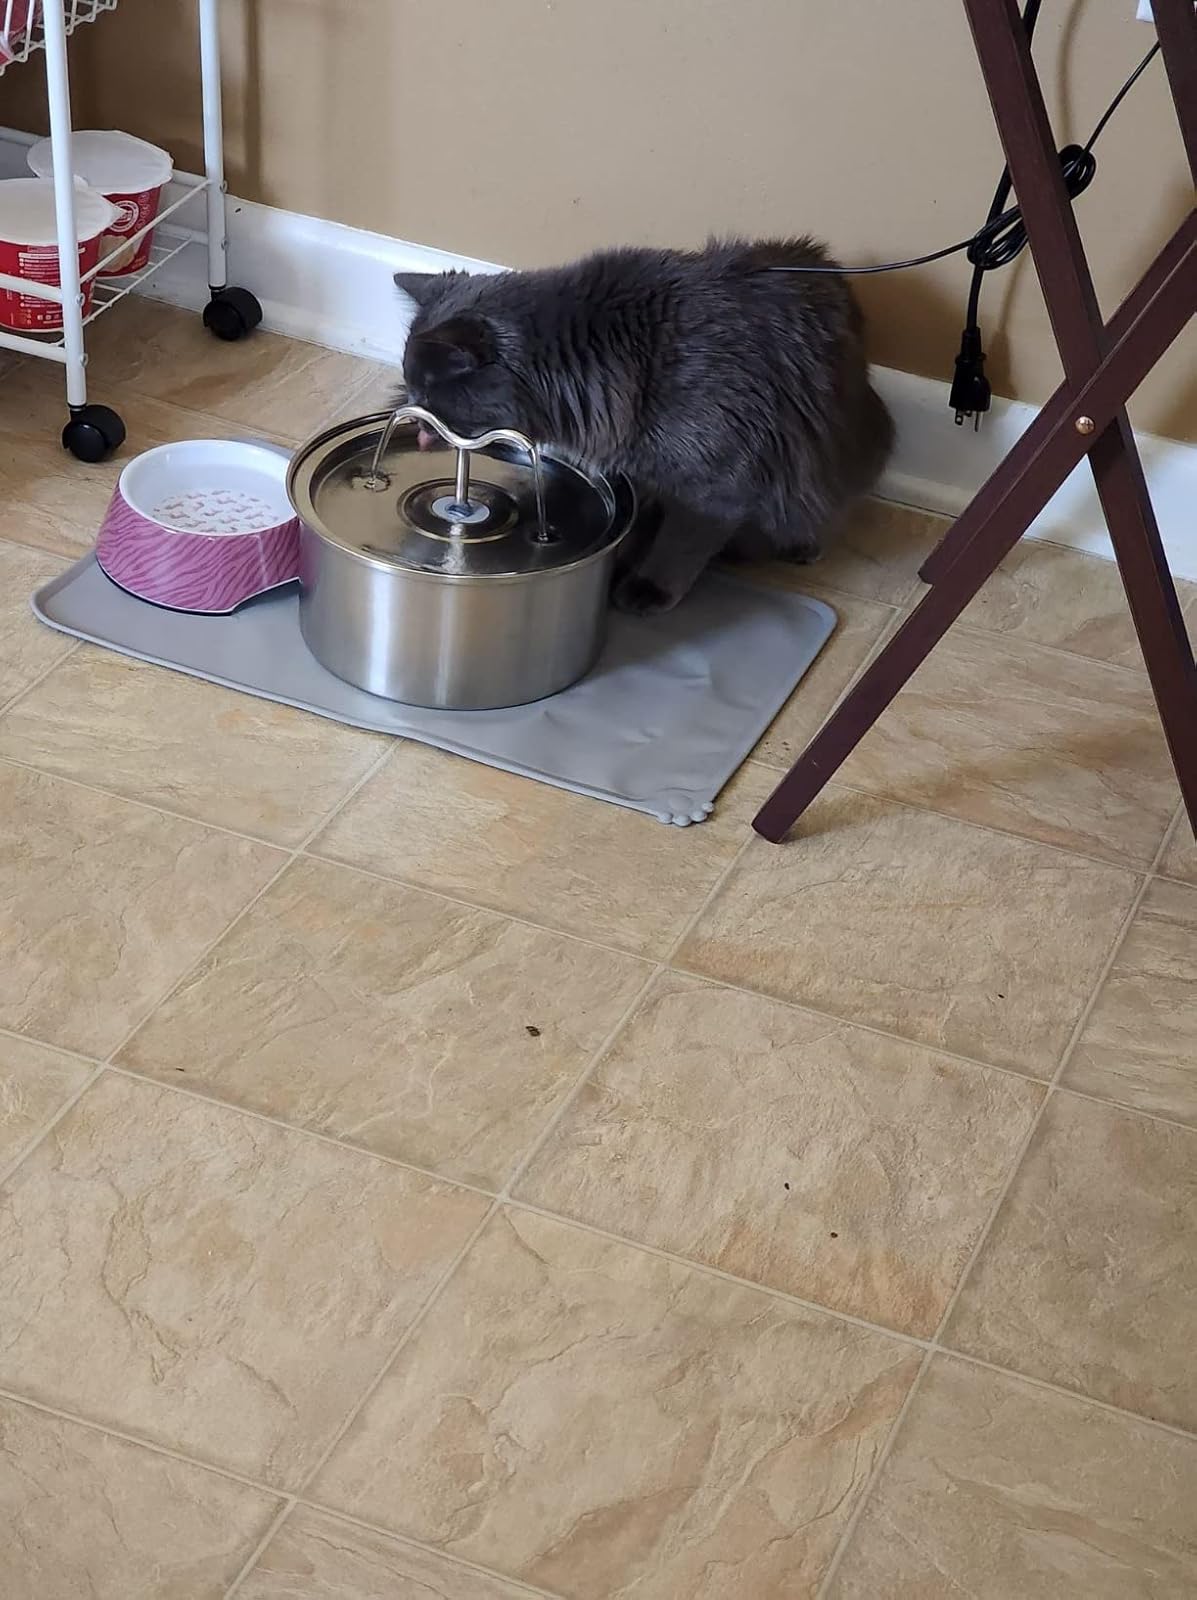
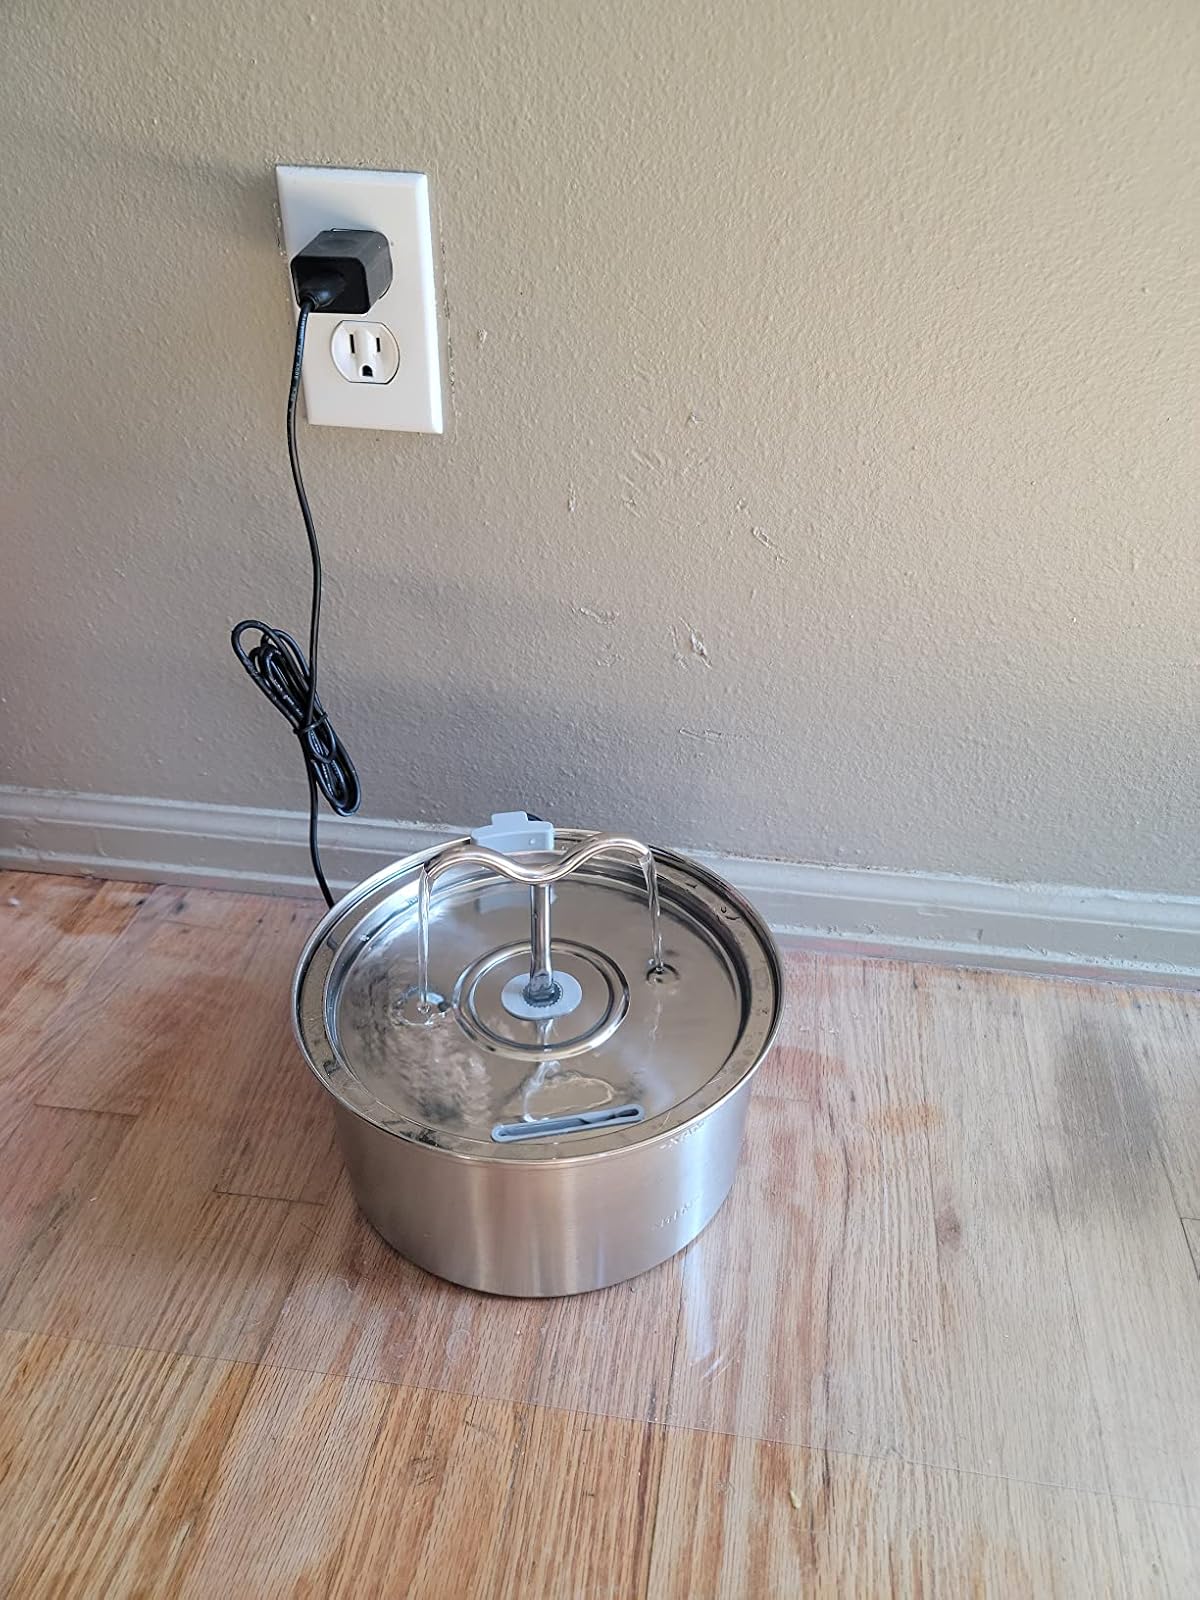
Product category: items_bowl
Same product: yes